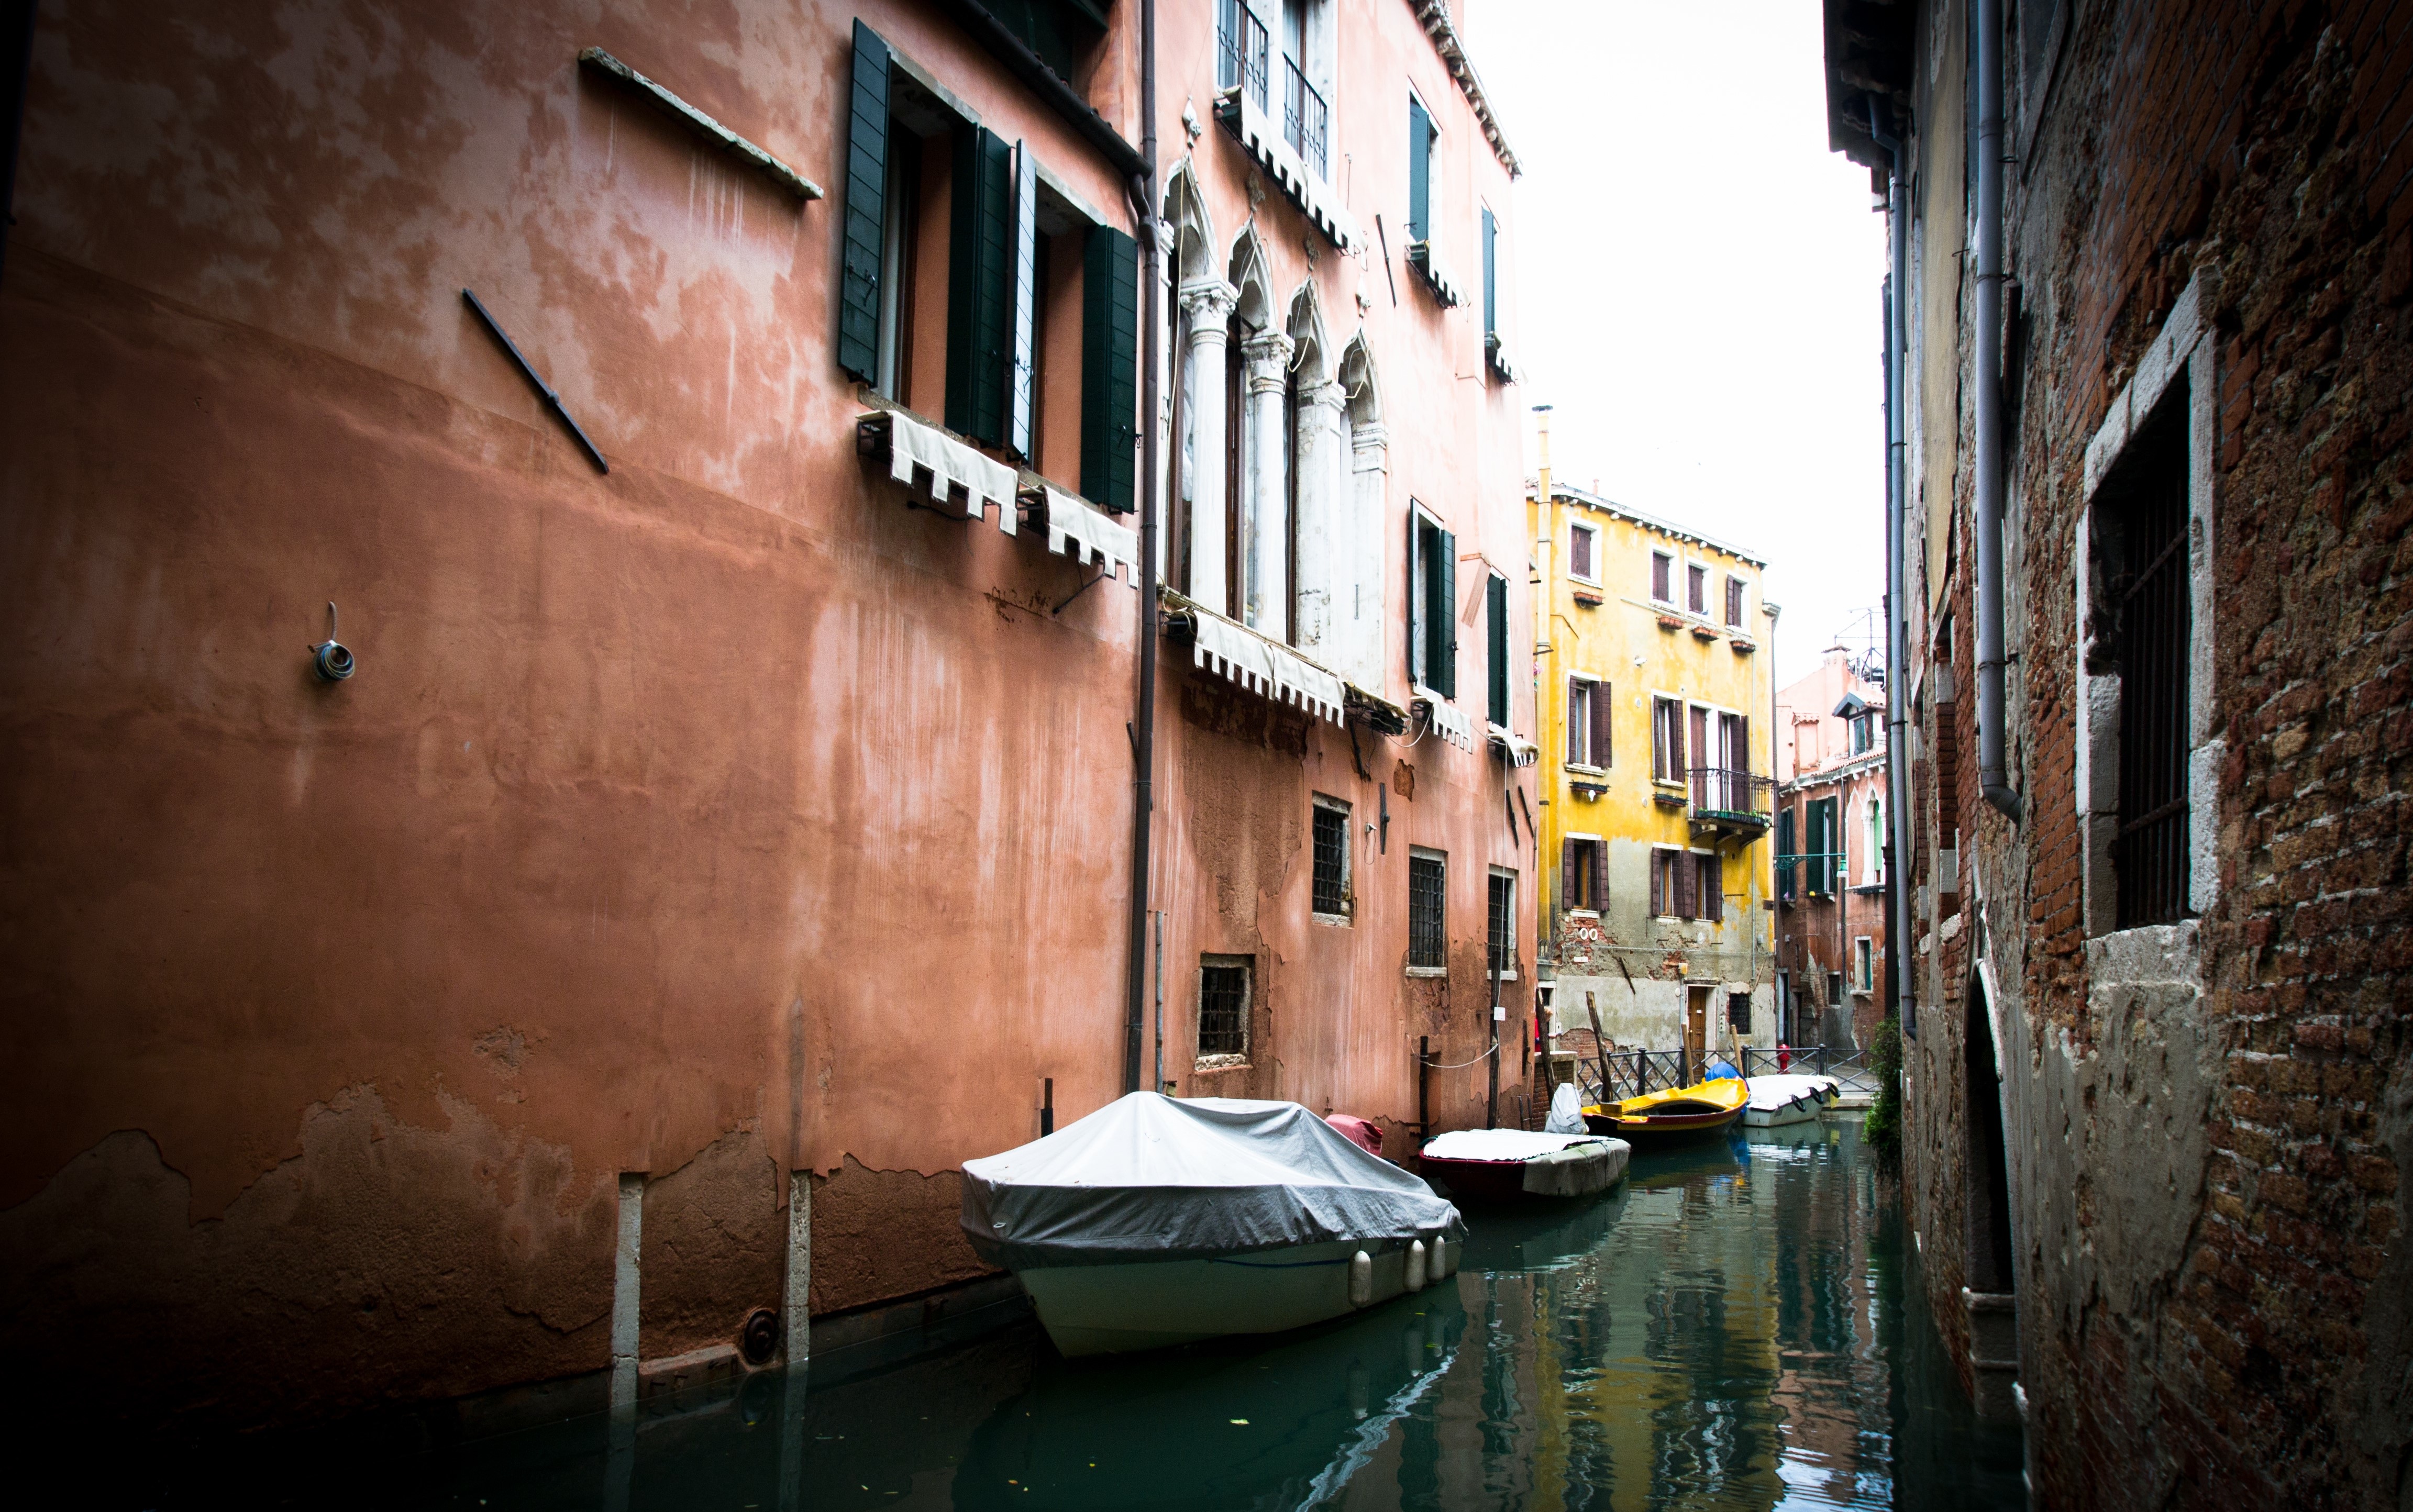
road, street, alley, canal, vehicle, color, waterway, infrastructure